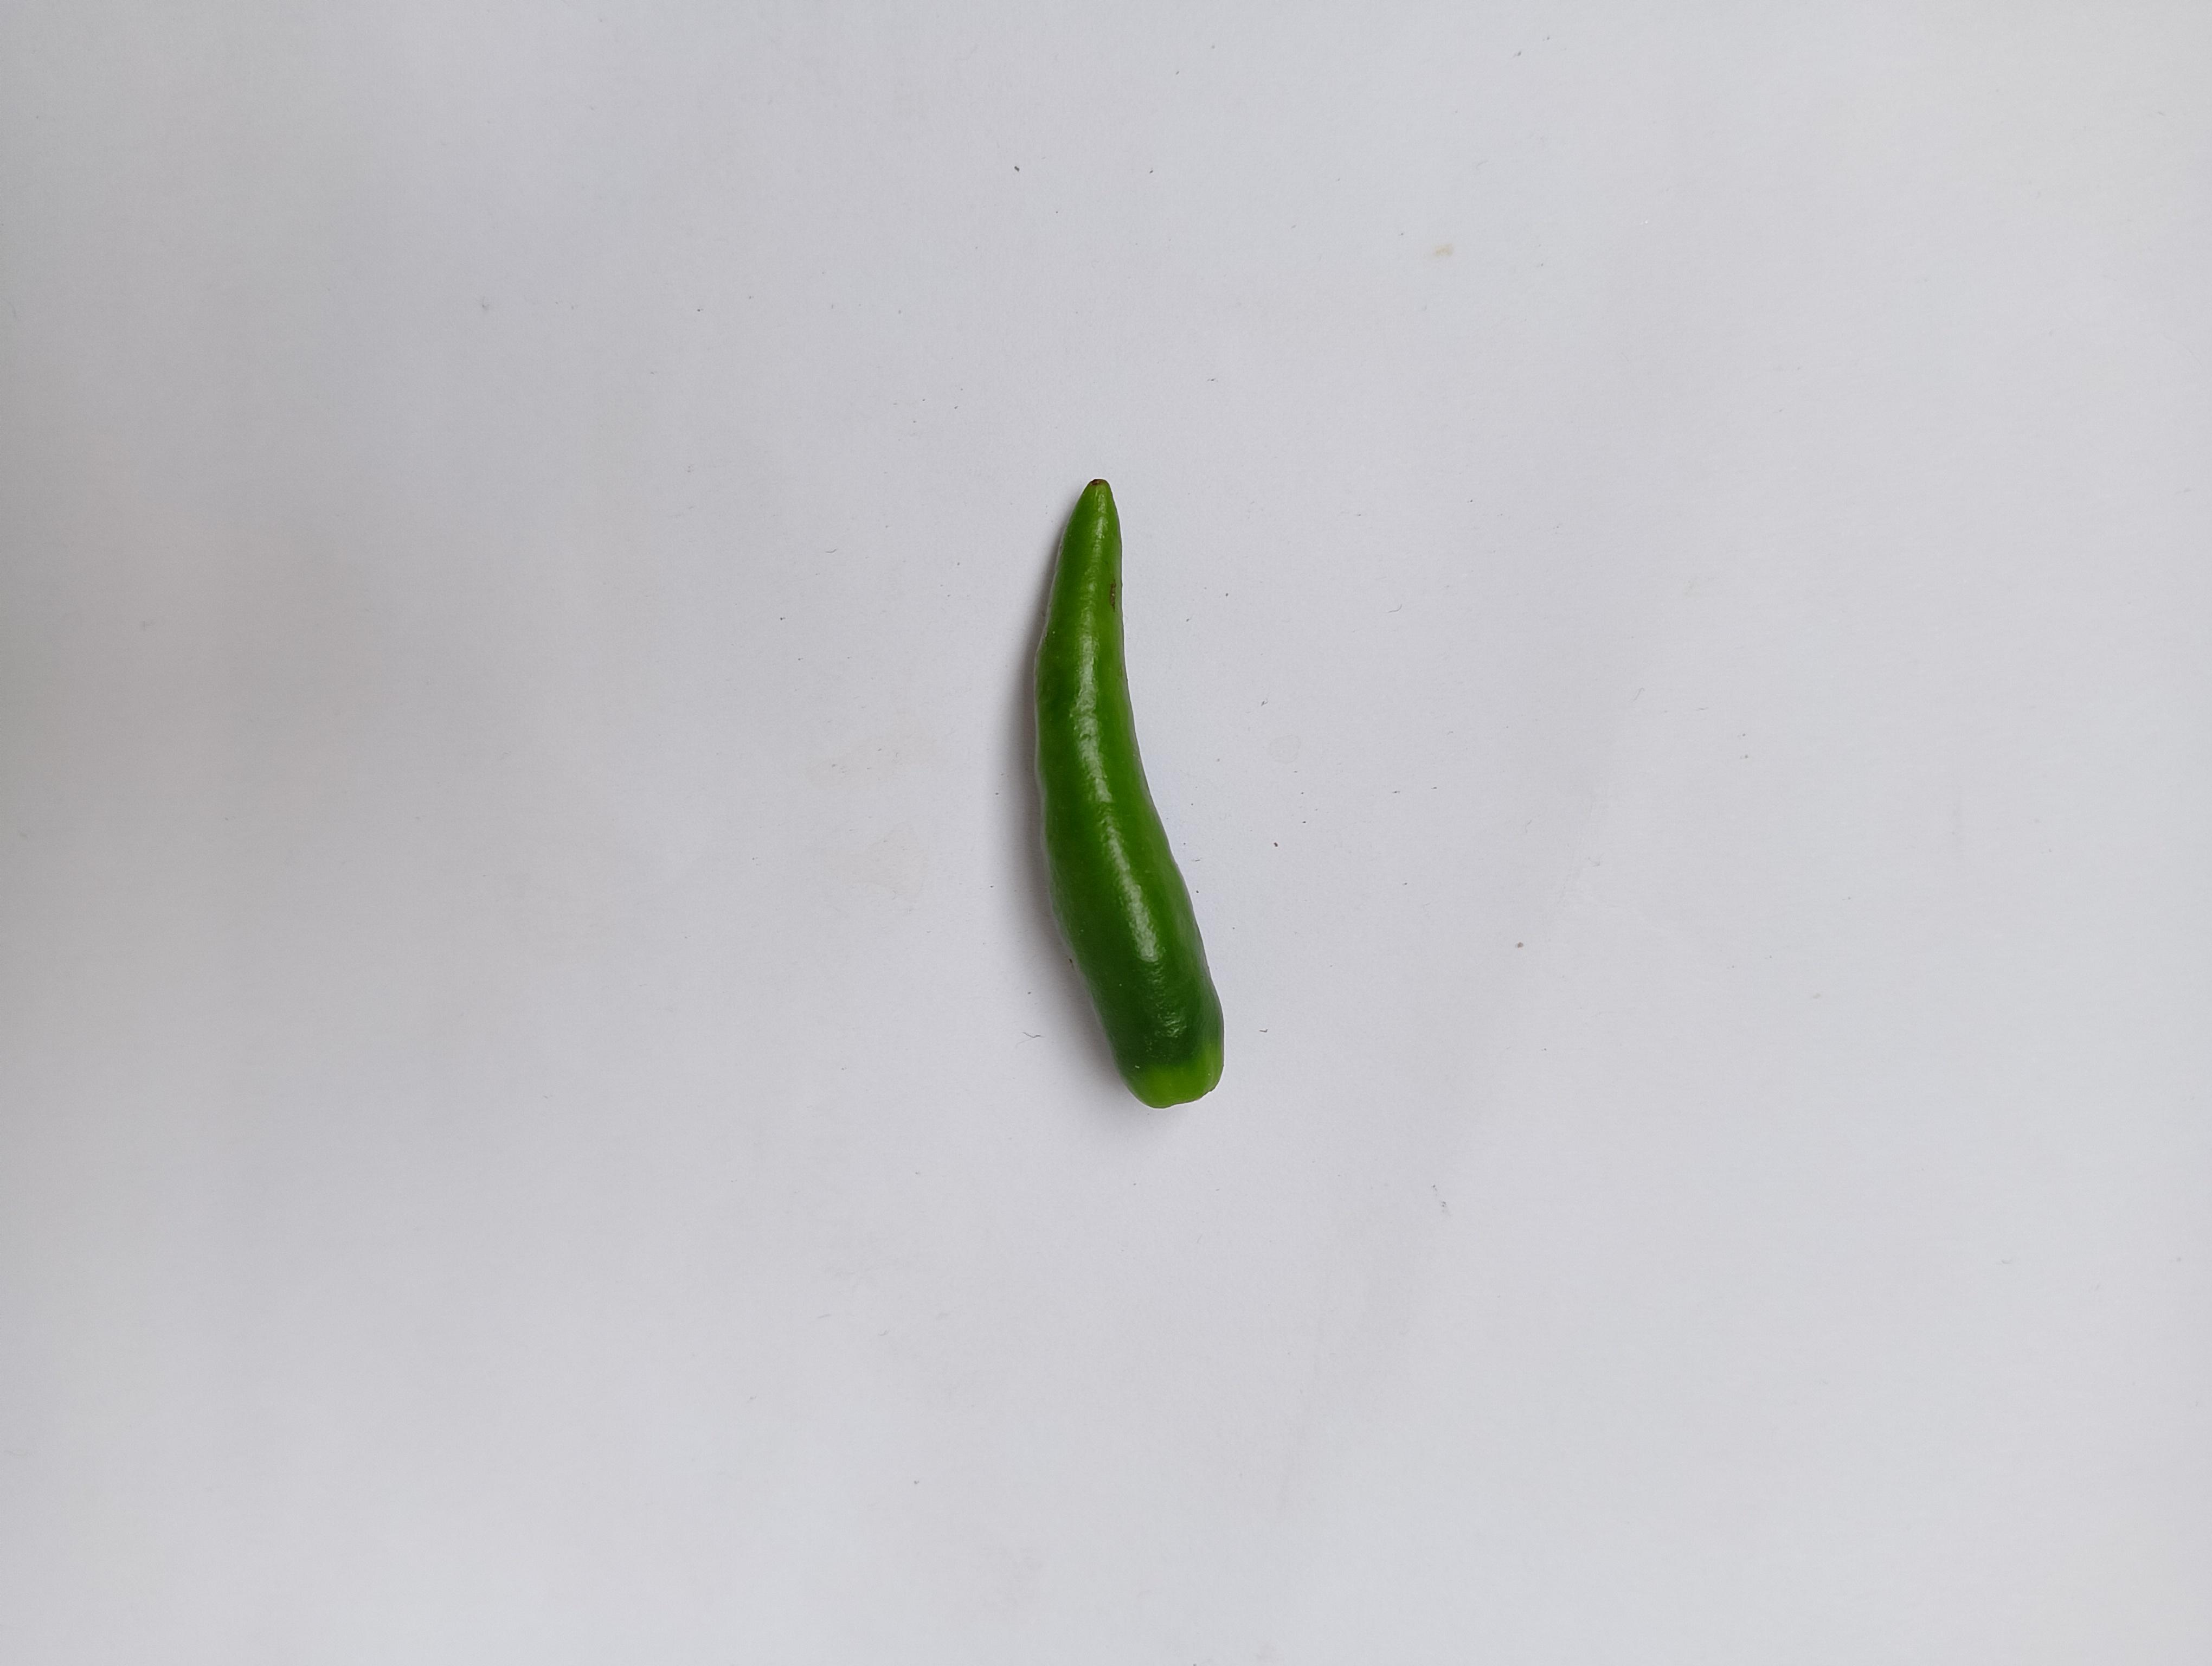
Label: Green Chili